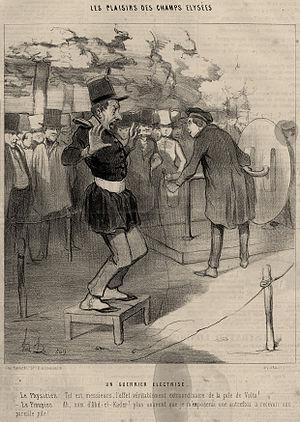
L'électrisation est le passage d'un courant électrique dans le corps d'un Homme ou d'un animal, ce qui peut entrainer une atteinte des tissus et des organes. Elle peut être accidentelle ou provoquée.